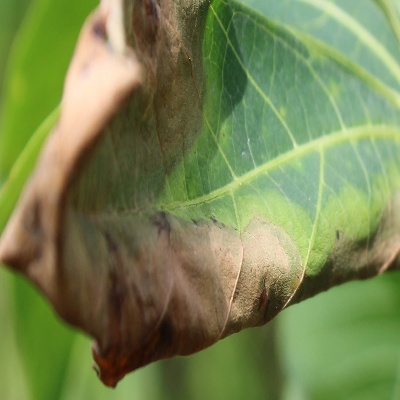
Crop: Cassava
Condition: bacterial blight